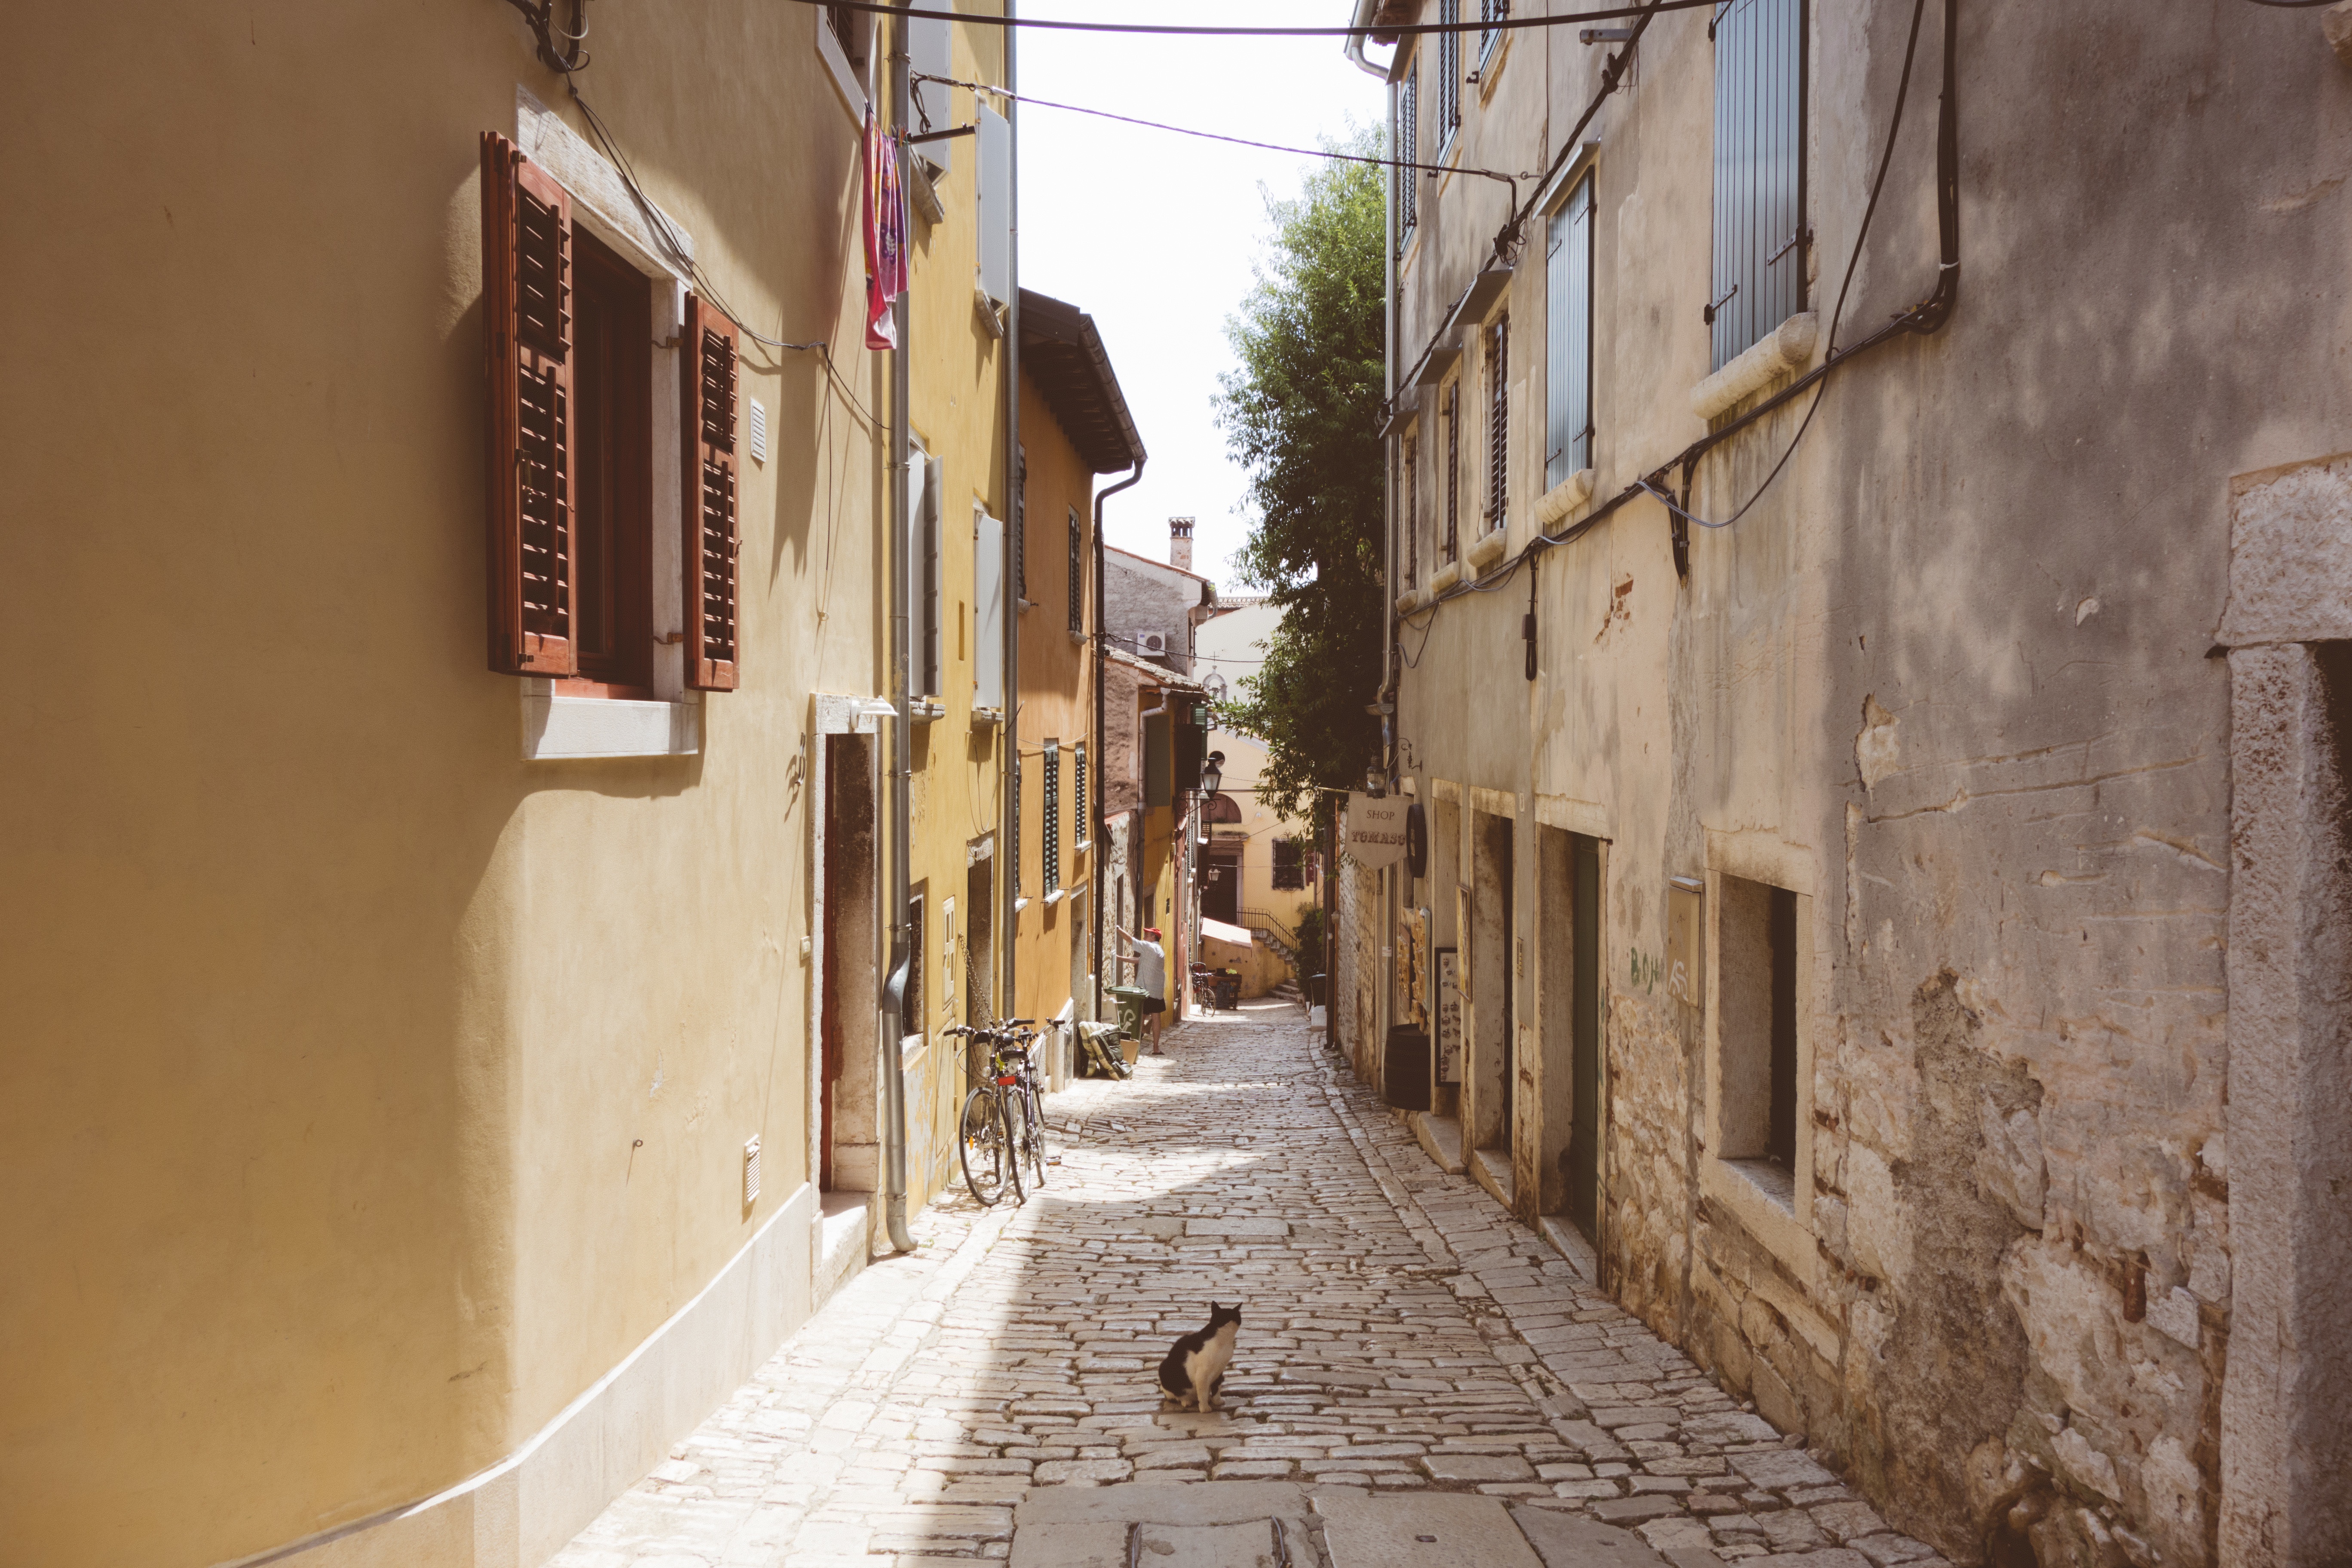
road, street, town, alley, wall, lane, infrastructure, neighbourhood, ancient history, human settlement